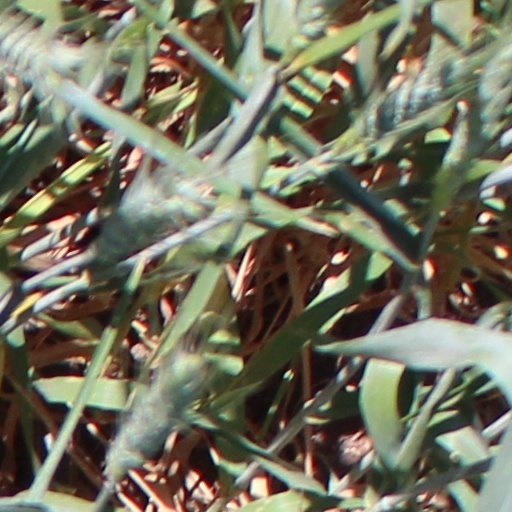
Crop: wheat